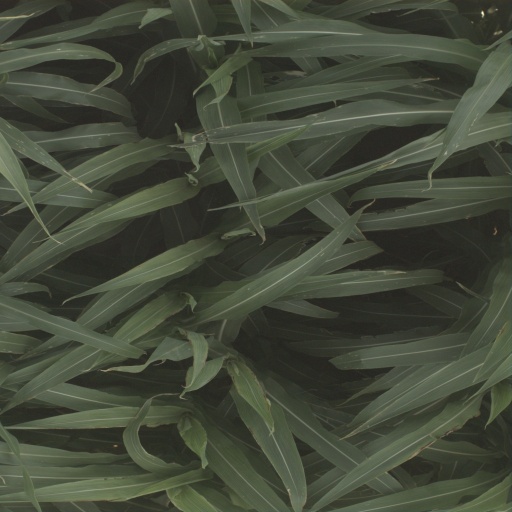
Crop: sorghum